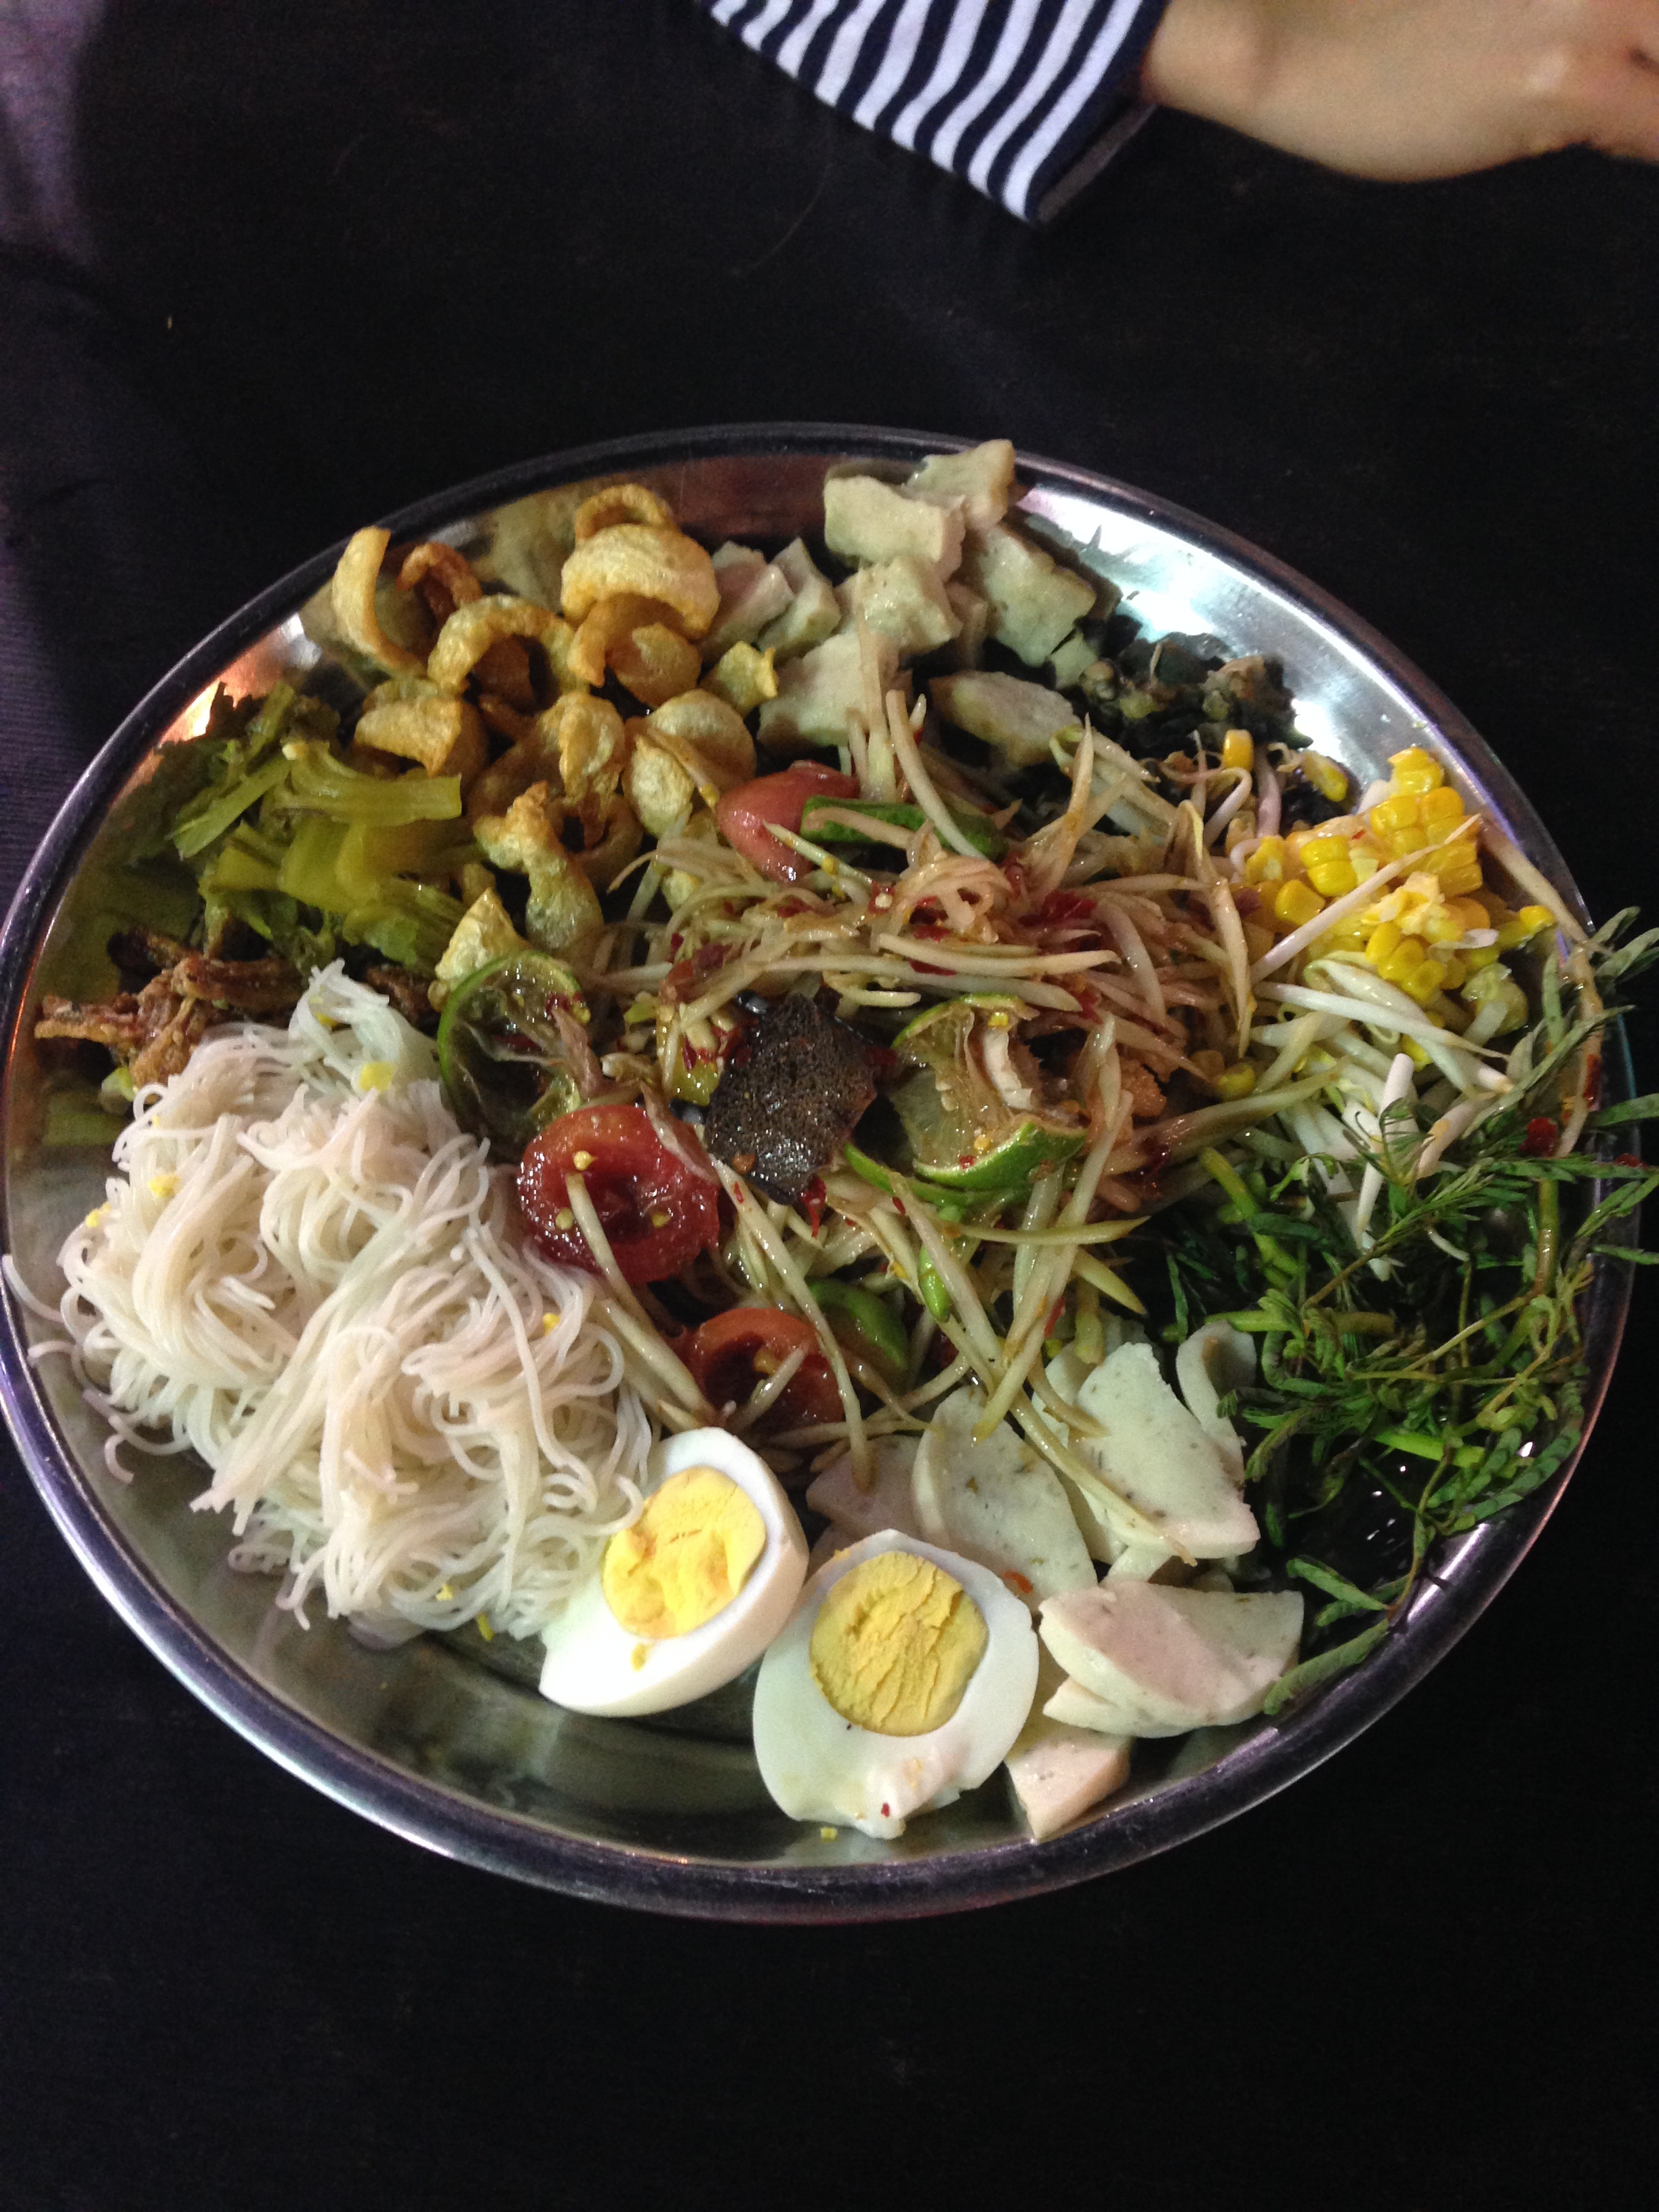
dish, meal, food, salad, produce, cuisine, noodle, asian food, spaghetti